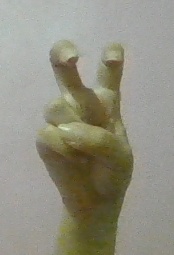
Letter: toot